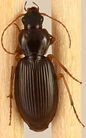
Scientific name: Synuchus impunctatus
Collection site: Bartlett Experimental Forest NEON (BART), plot BART_002